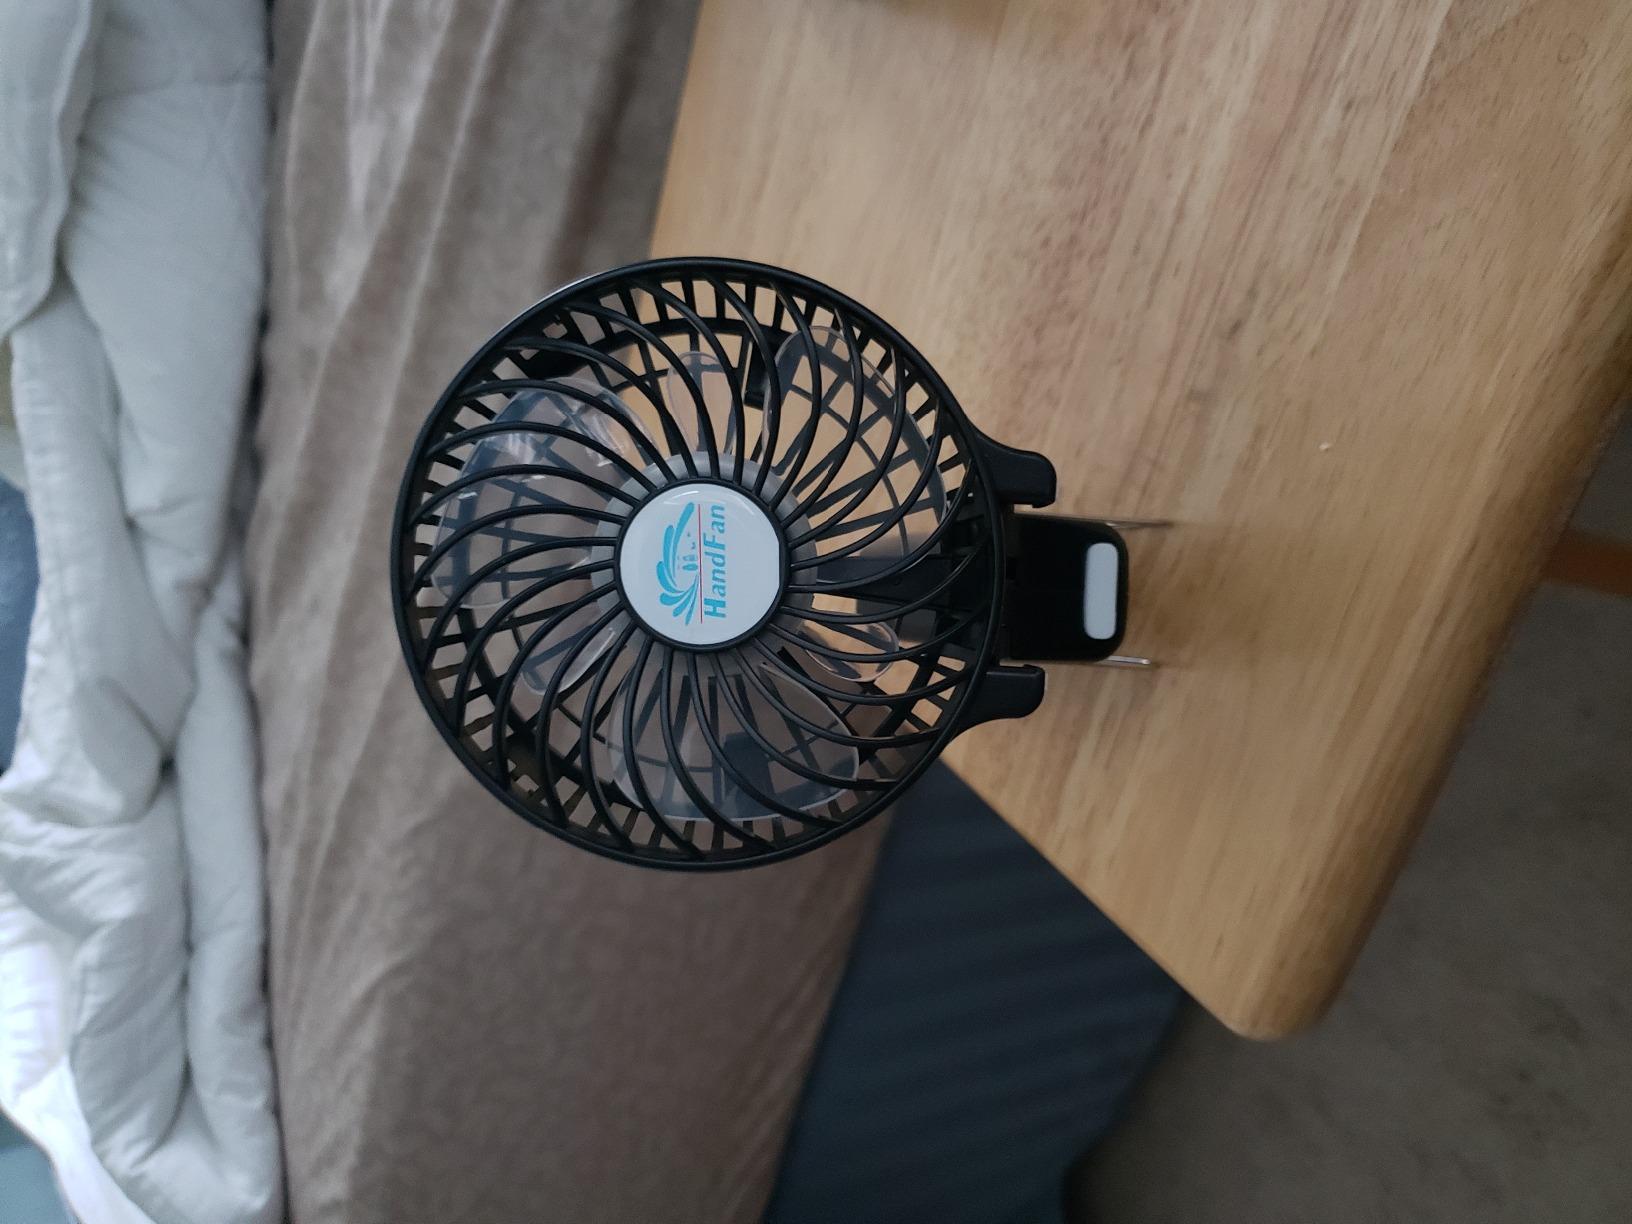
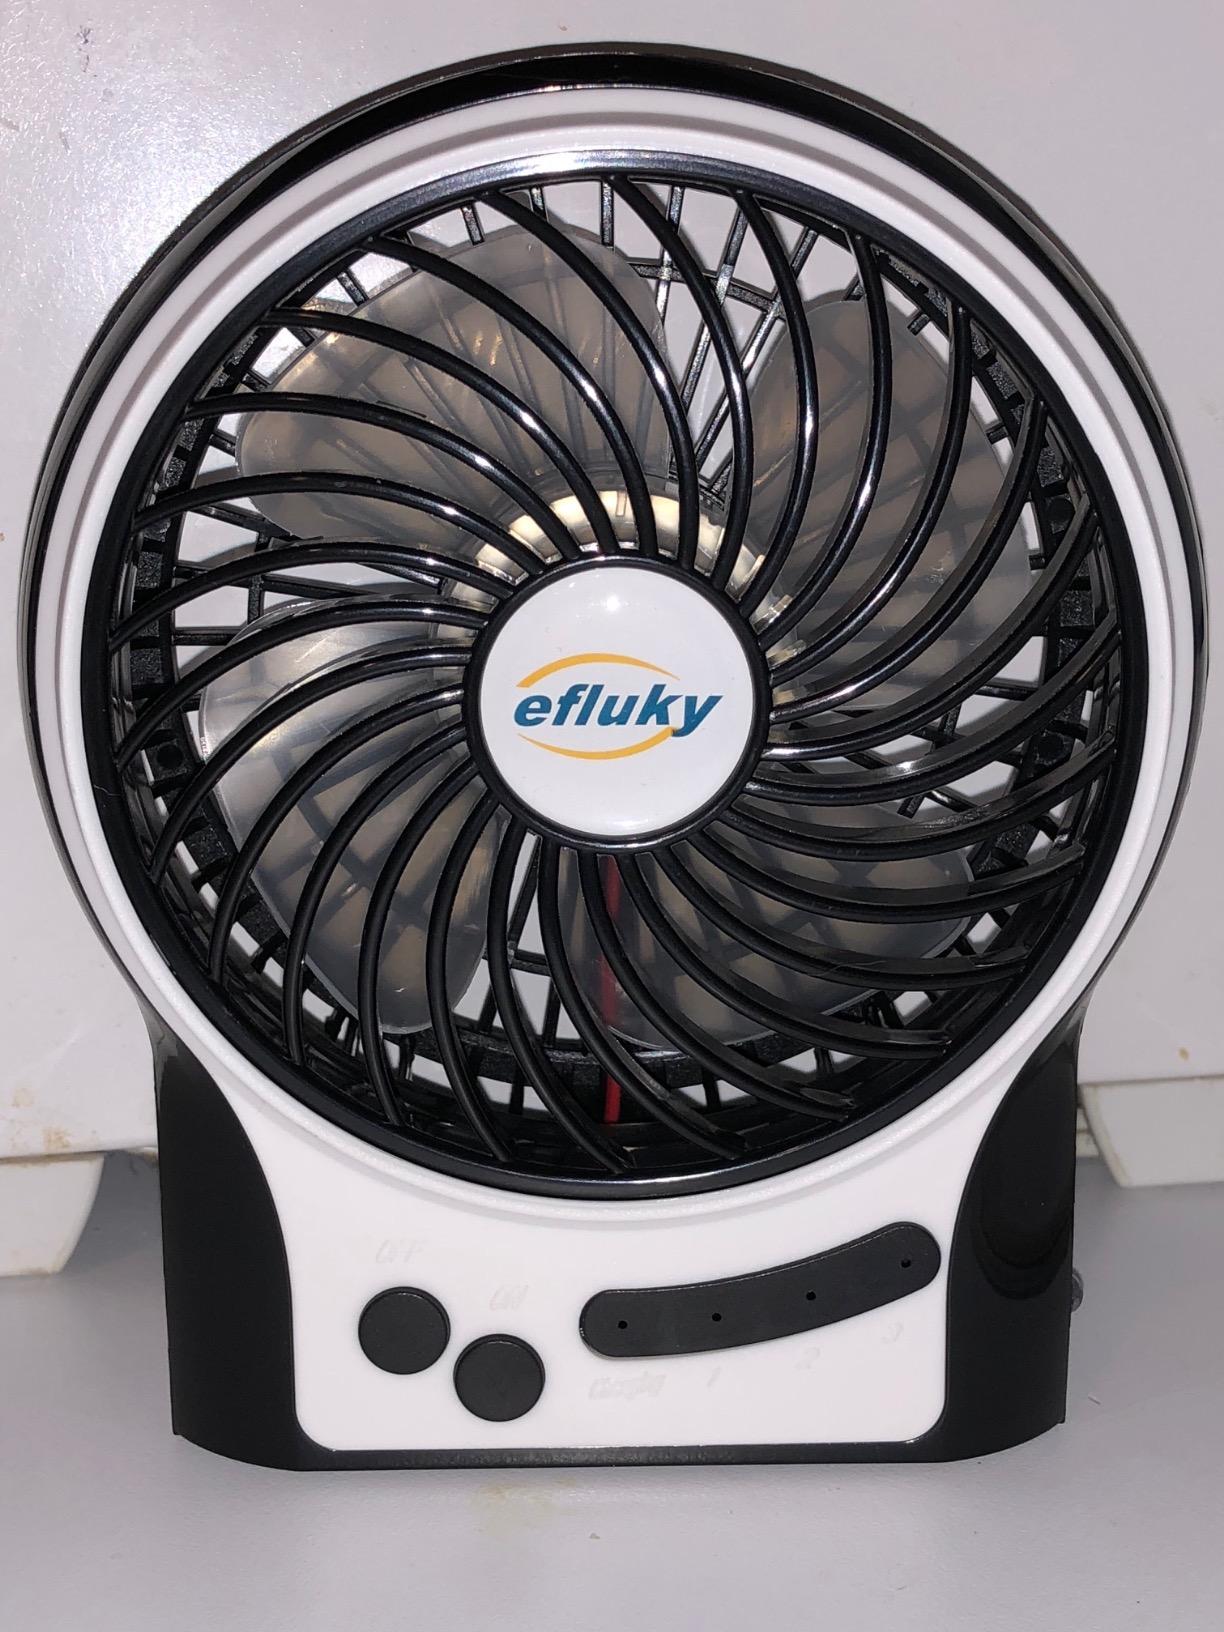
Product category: fan
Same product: no